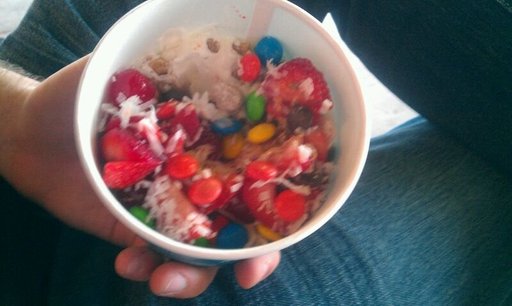
Label: frozen_yogurt